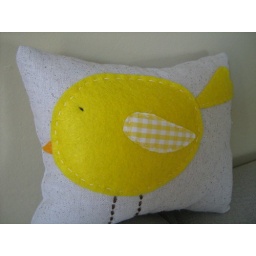
Mini pillow in flax cotton and a chubby yellow felt birdie.